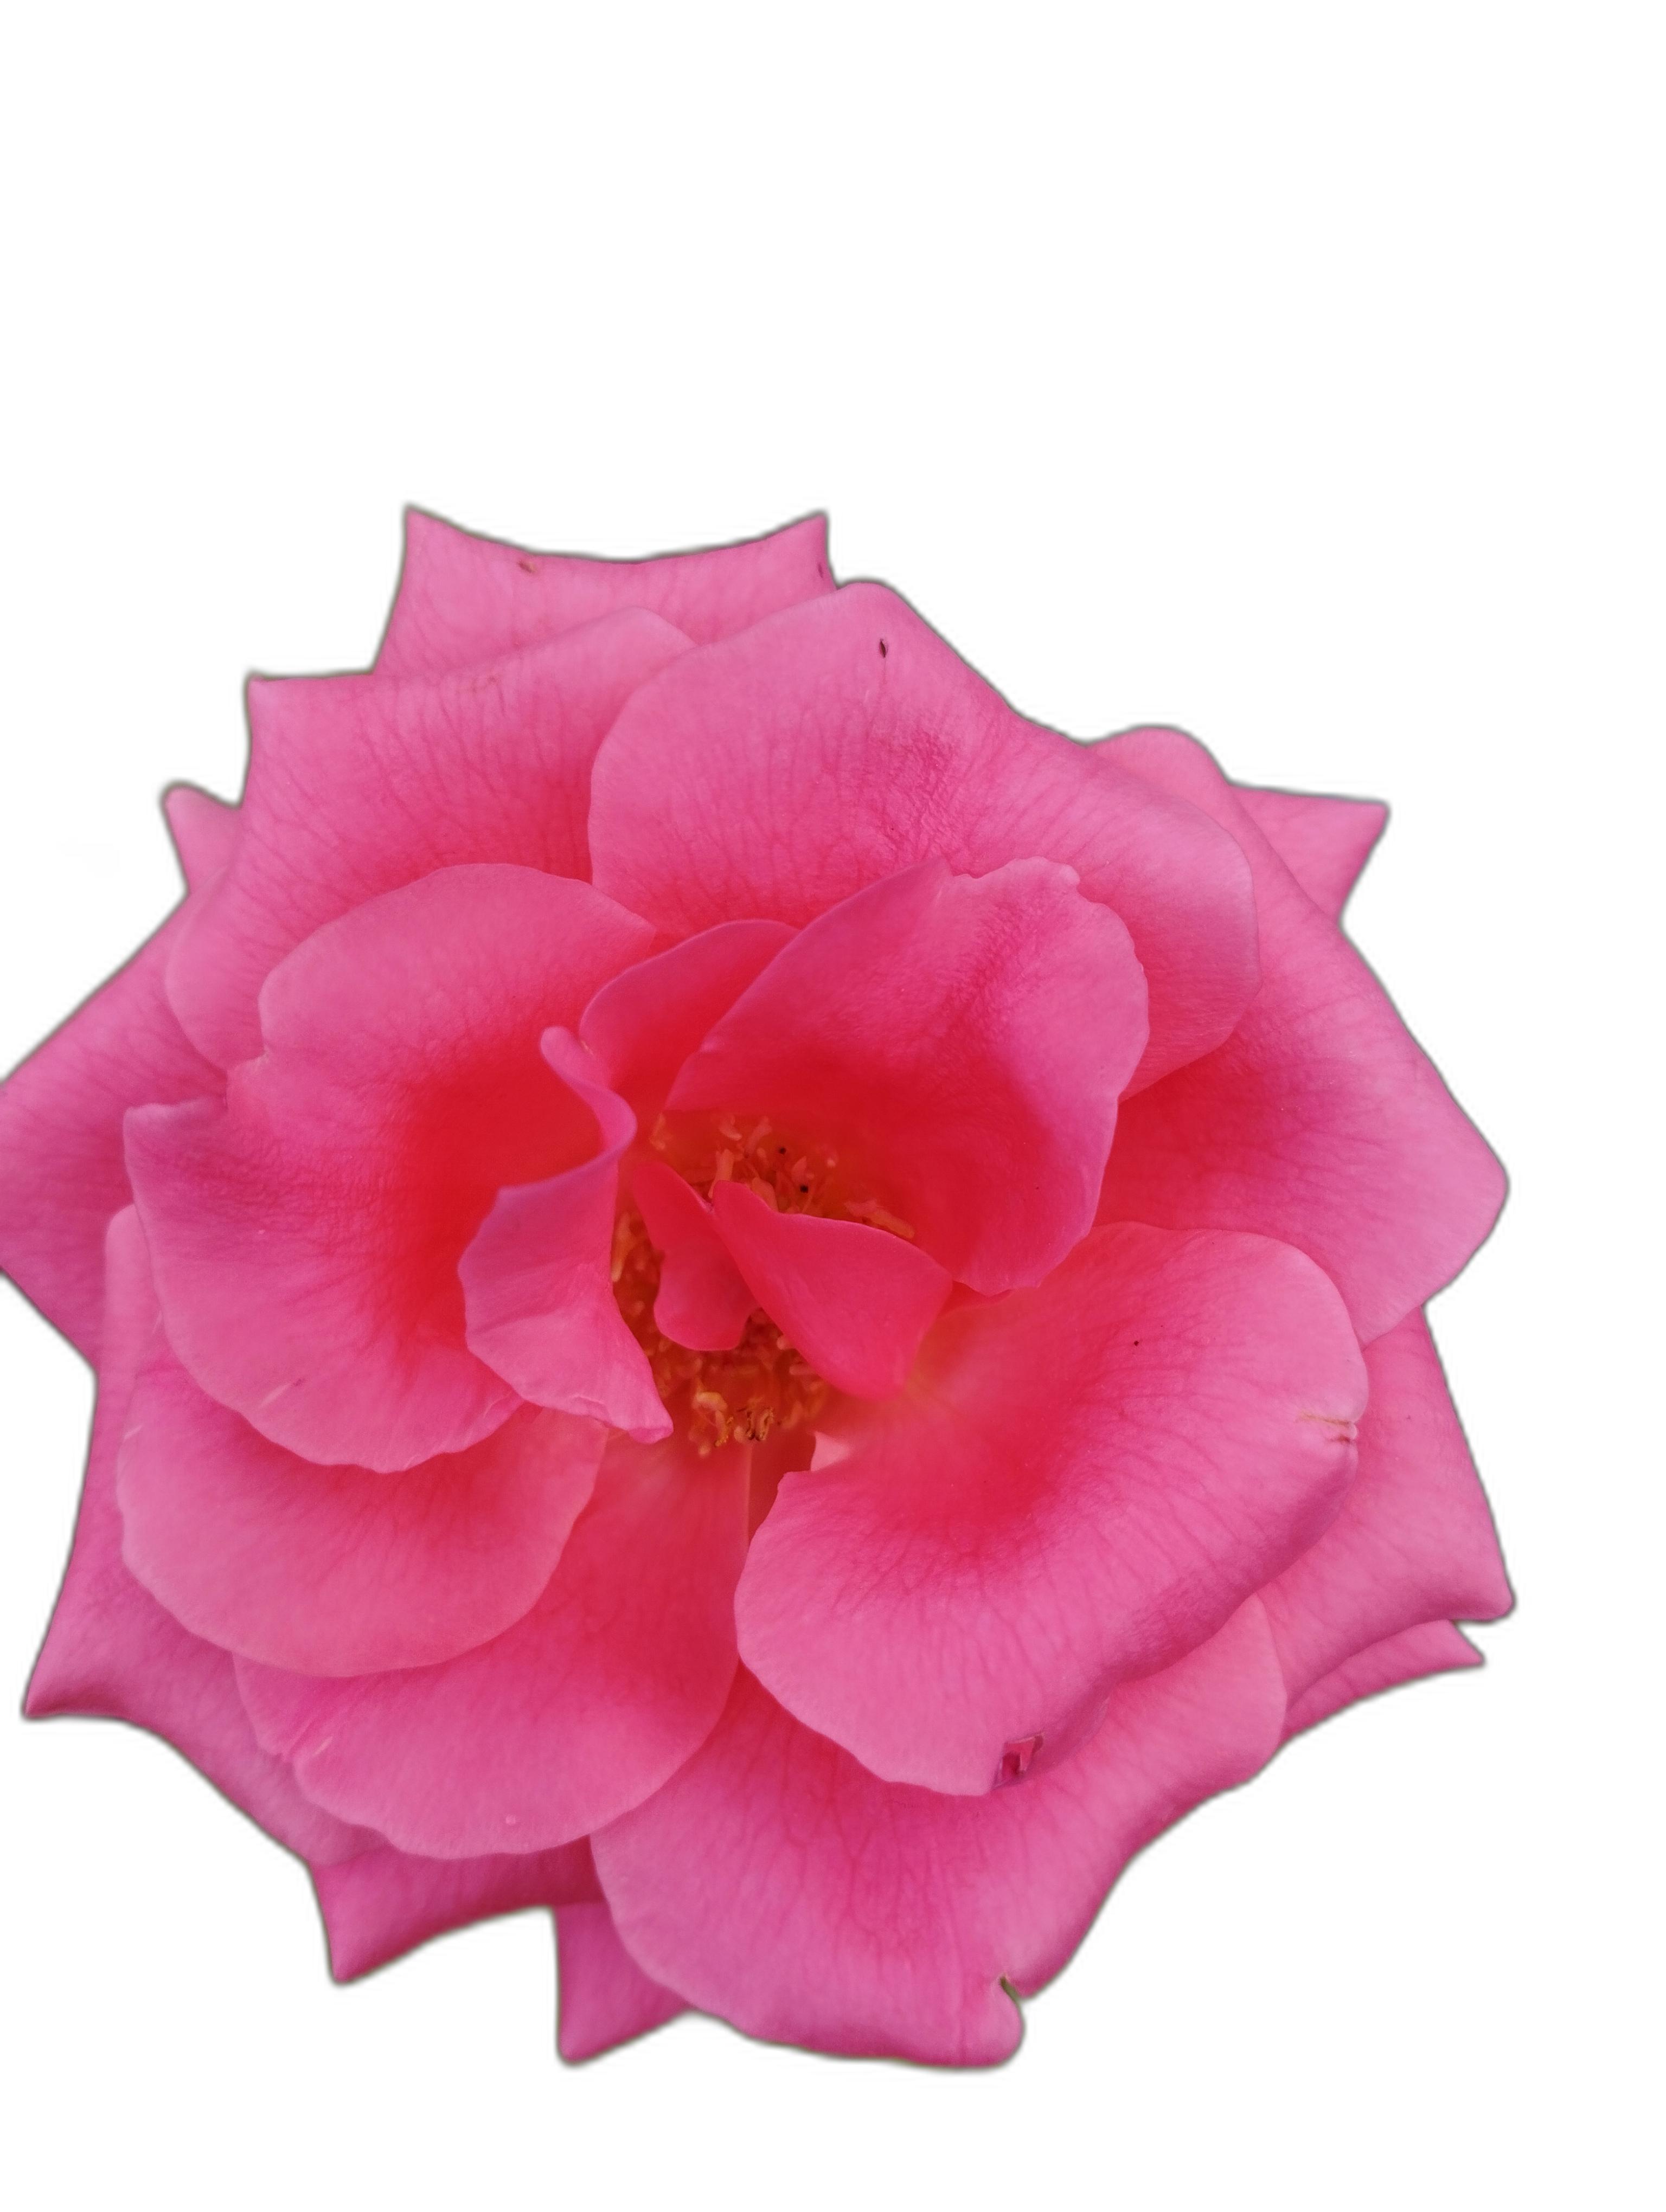
Label: Rose